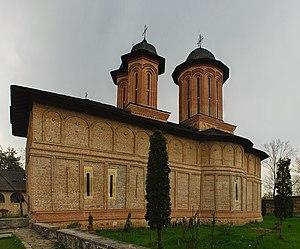
Brebu est une commune roumaine du județ de Prahova, dans la région historique de Valachie et dans la région de développement du Sud.